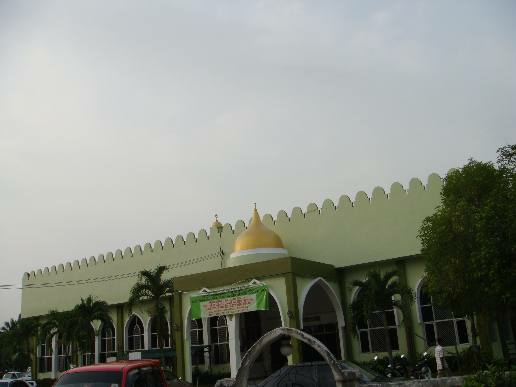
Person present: No